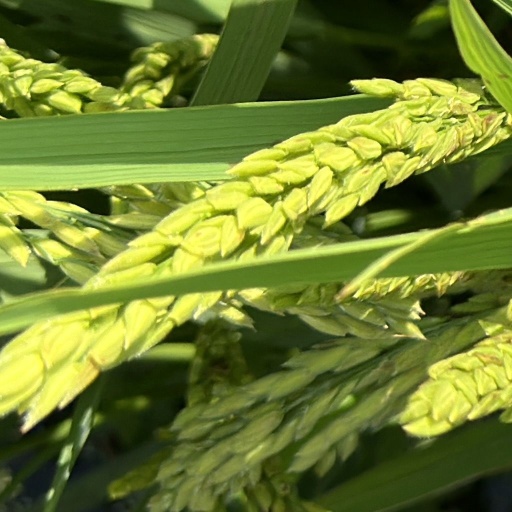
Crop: rice